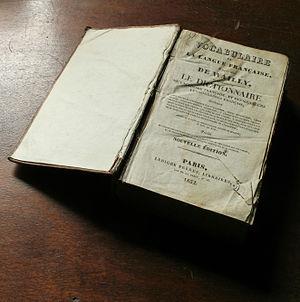
Vocabulaire de l'académie, 1832
L’Académie française, fondée en 1634 et officialisée en 1635 par le cardinal de Richelieu, est une institution française dont la fonction est de normaliser et de perfectionner la langue française. Elle se compose de quarante membres élus par leurs pairs, et est la première des cinq académies de l'Institut de France.